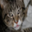
Label: cat